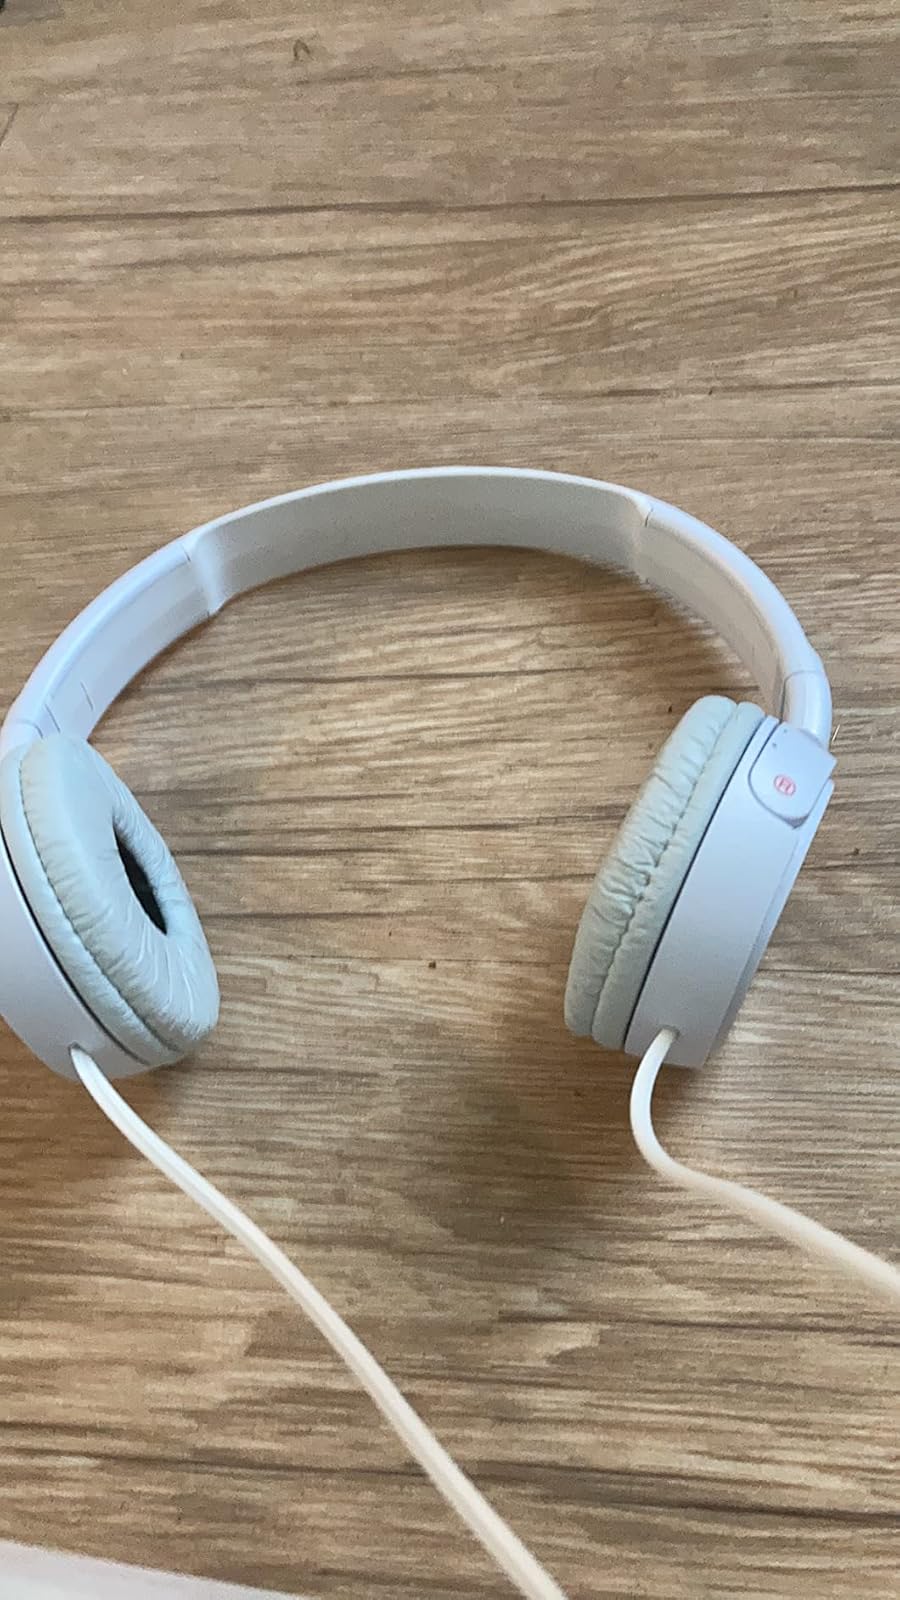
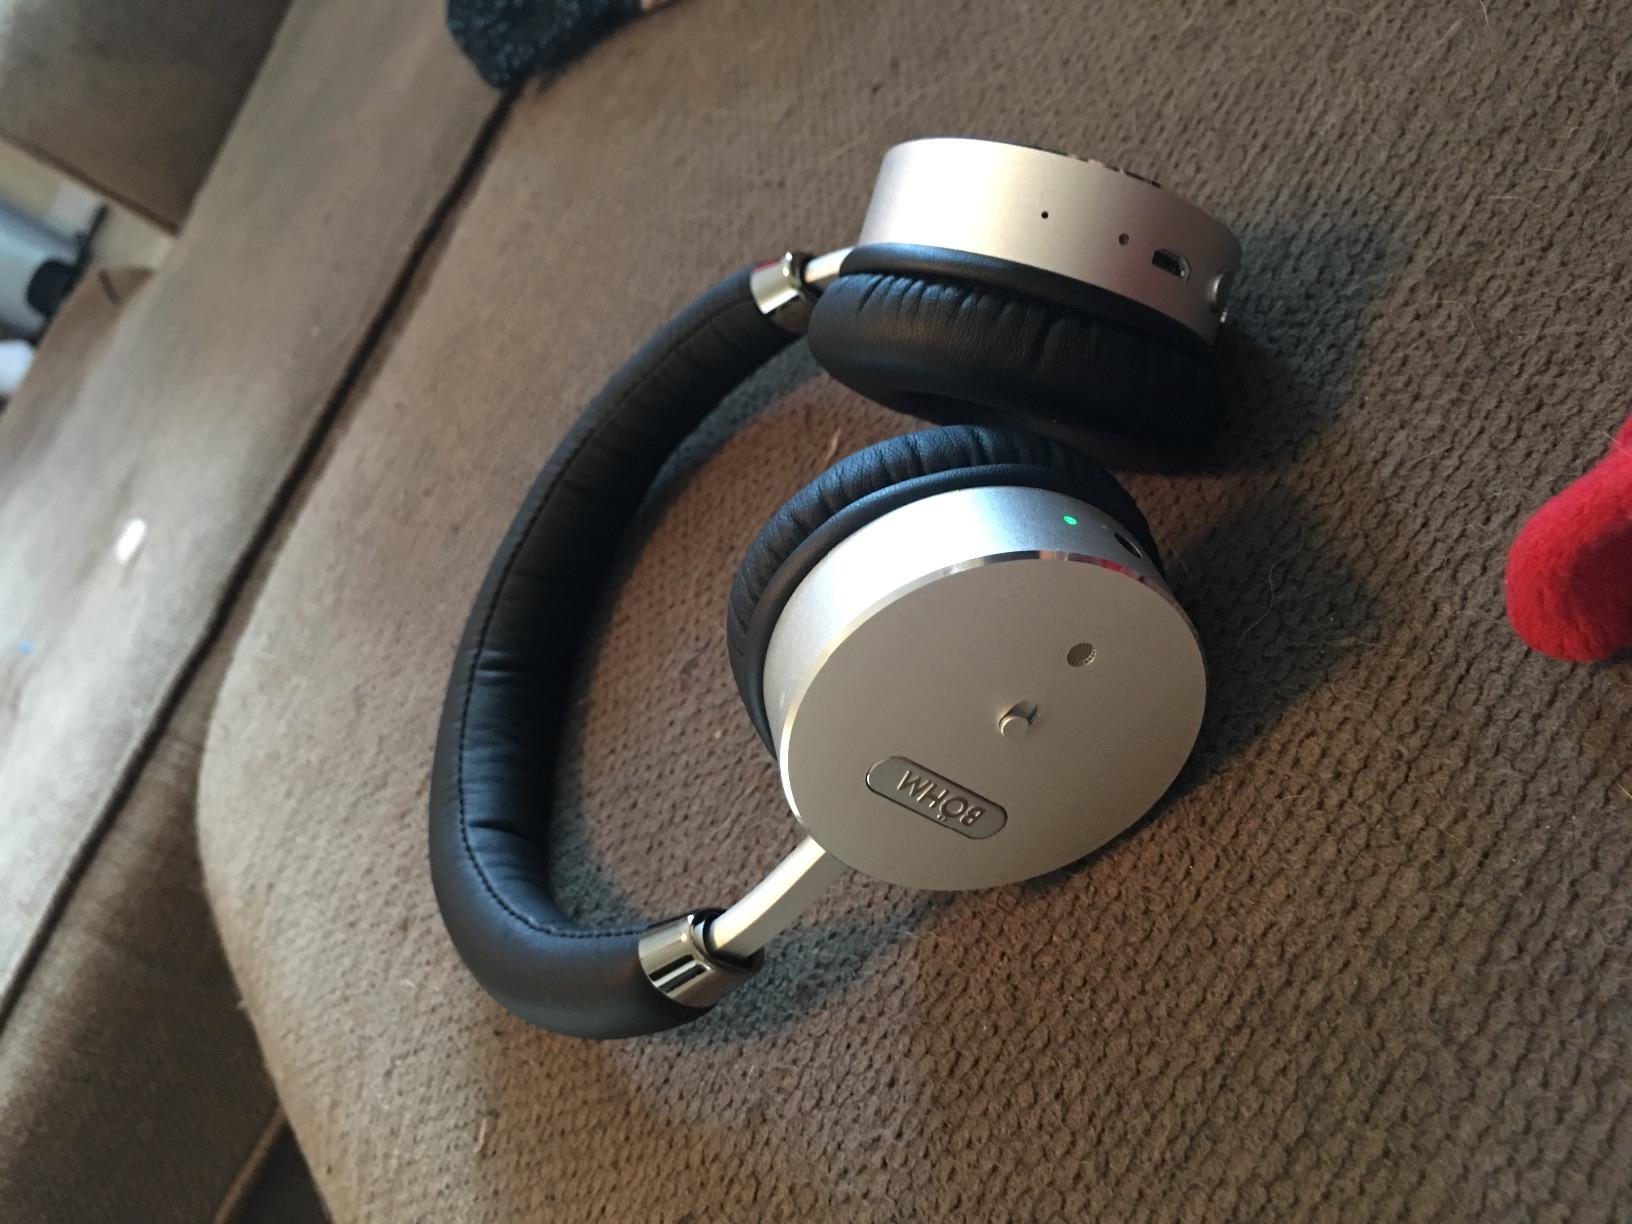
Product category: headphones
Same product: no